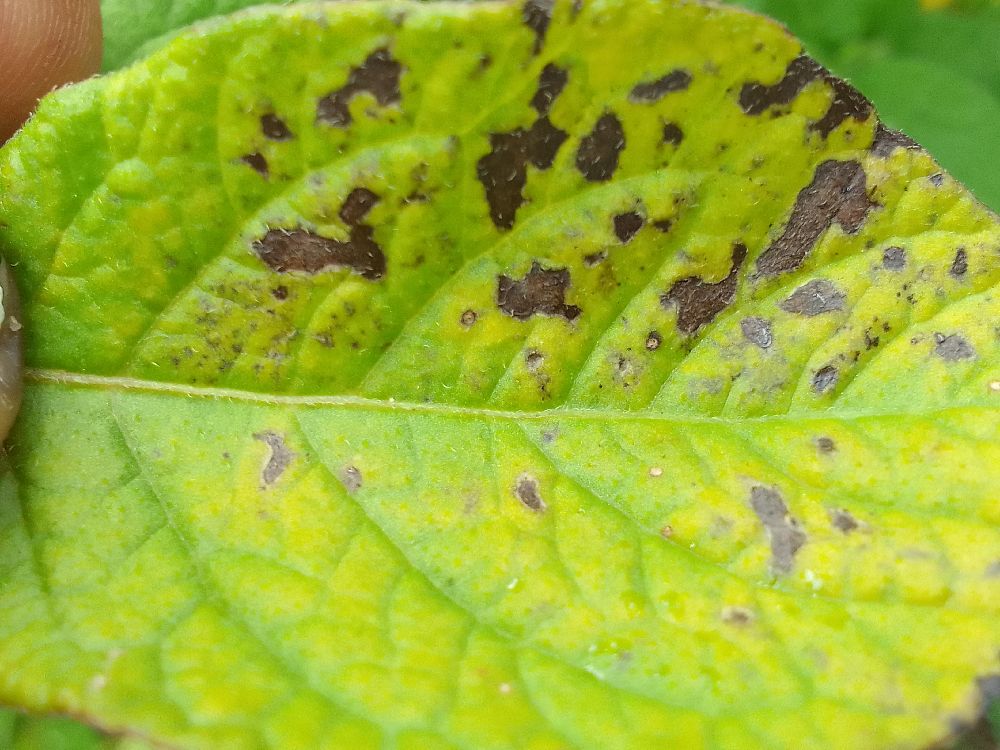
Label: Early blight